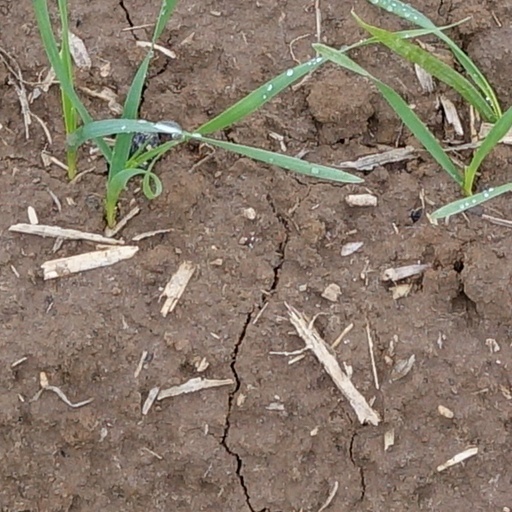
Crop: wheat